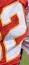
Number: 2